Pitzer College

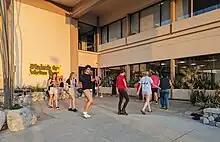
Pitzer students protest the firing of three dining hall workers for supporting union organizing.

Contemporary architecture characterizes the majority of Pitzer's buildings, several of which were designed by Gwathmey-Siegel following major donations from Eli Broad, a board member emeritus and former chair of the Pitzer College Board of Trustees. A notable exception is the Grove House, a California bungalow built in 1902 for a local citrus grower during the height of the Arts and Crafts movement. The building, a popular campus hangout to this day, was purchased for $1.00 and moved to Pitzer in 1977 under the direction of professor emeritus Barry Sanders. The Grove House is home to a cafe, the Women's Center, the Hinshaw Gallery and the EcoCenter.